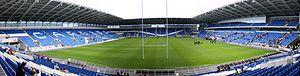
Le Cardiff City Stadium est un stade multi-usages situé dans le quartier de Leckwith à Cardiff, Pays de Galles. Sa capacité est de 33 316 places toutes assises, ce qui en fait le deuxième plus grand stade de la ville et de la nation galloise après le Millennium Stadium.